Jaakko Syrjä

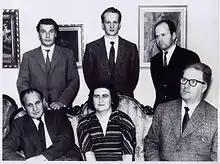
Syrjä (center in the back) with Harri Kaasalainen and Veikko Pihlajamaki, Soile Kaukovalta and Ilpo Kaukovalta in 1958

Jaakko Syrjä (7 March 1926 – 22 May 2022) was a Finnish writer. He served as the president of the Union of Finnish Writers from 1975 to 1980.